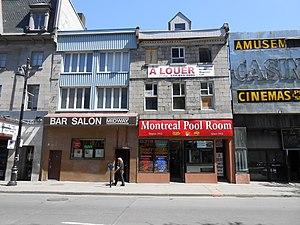
Façade de quelques édifices du boulevard Saint-Laurent à Montréal
Le Café Cléopâtre, aussi appelé Cafe Cleopatra en anglais et abrégé en Cléo, est un cabaret et un club de danseuses nues à Montréal situé dans le Quartier des spectacles et dans la zone qui était autrefois le Red Light.